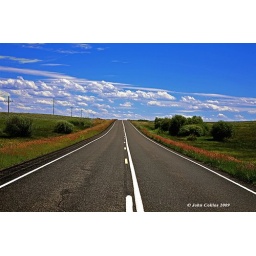
An empty stretch of rural highway in Northern Colorado on the road to Laramie, Wyoming.